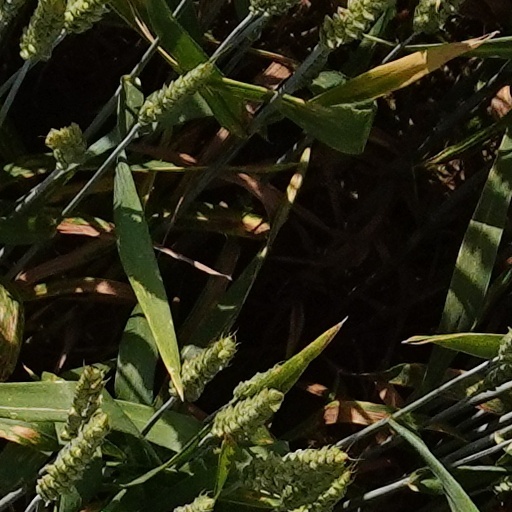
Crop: wheat